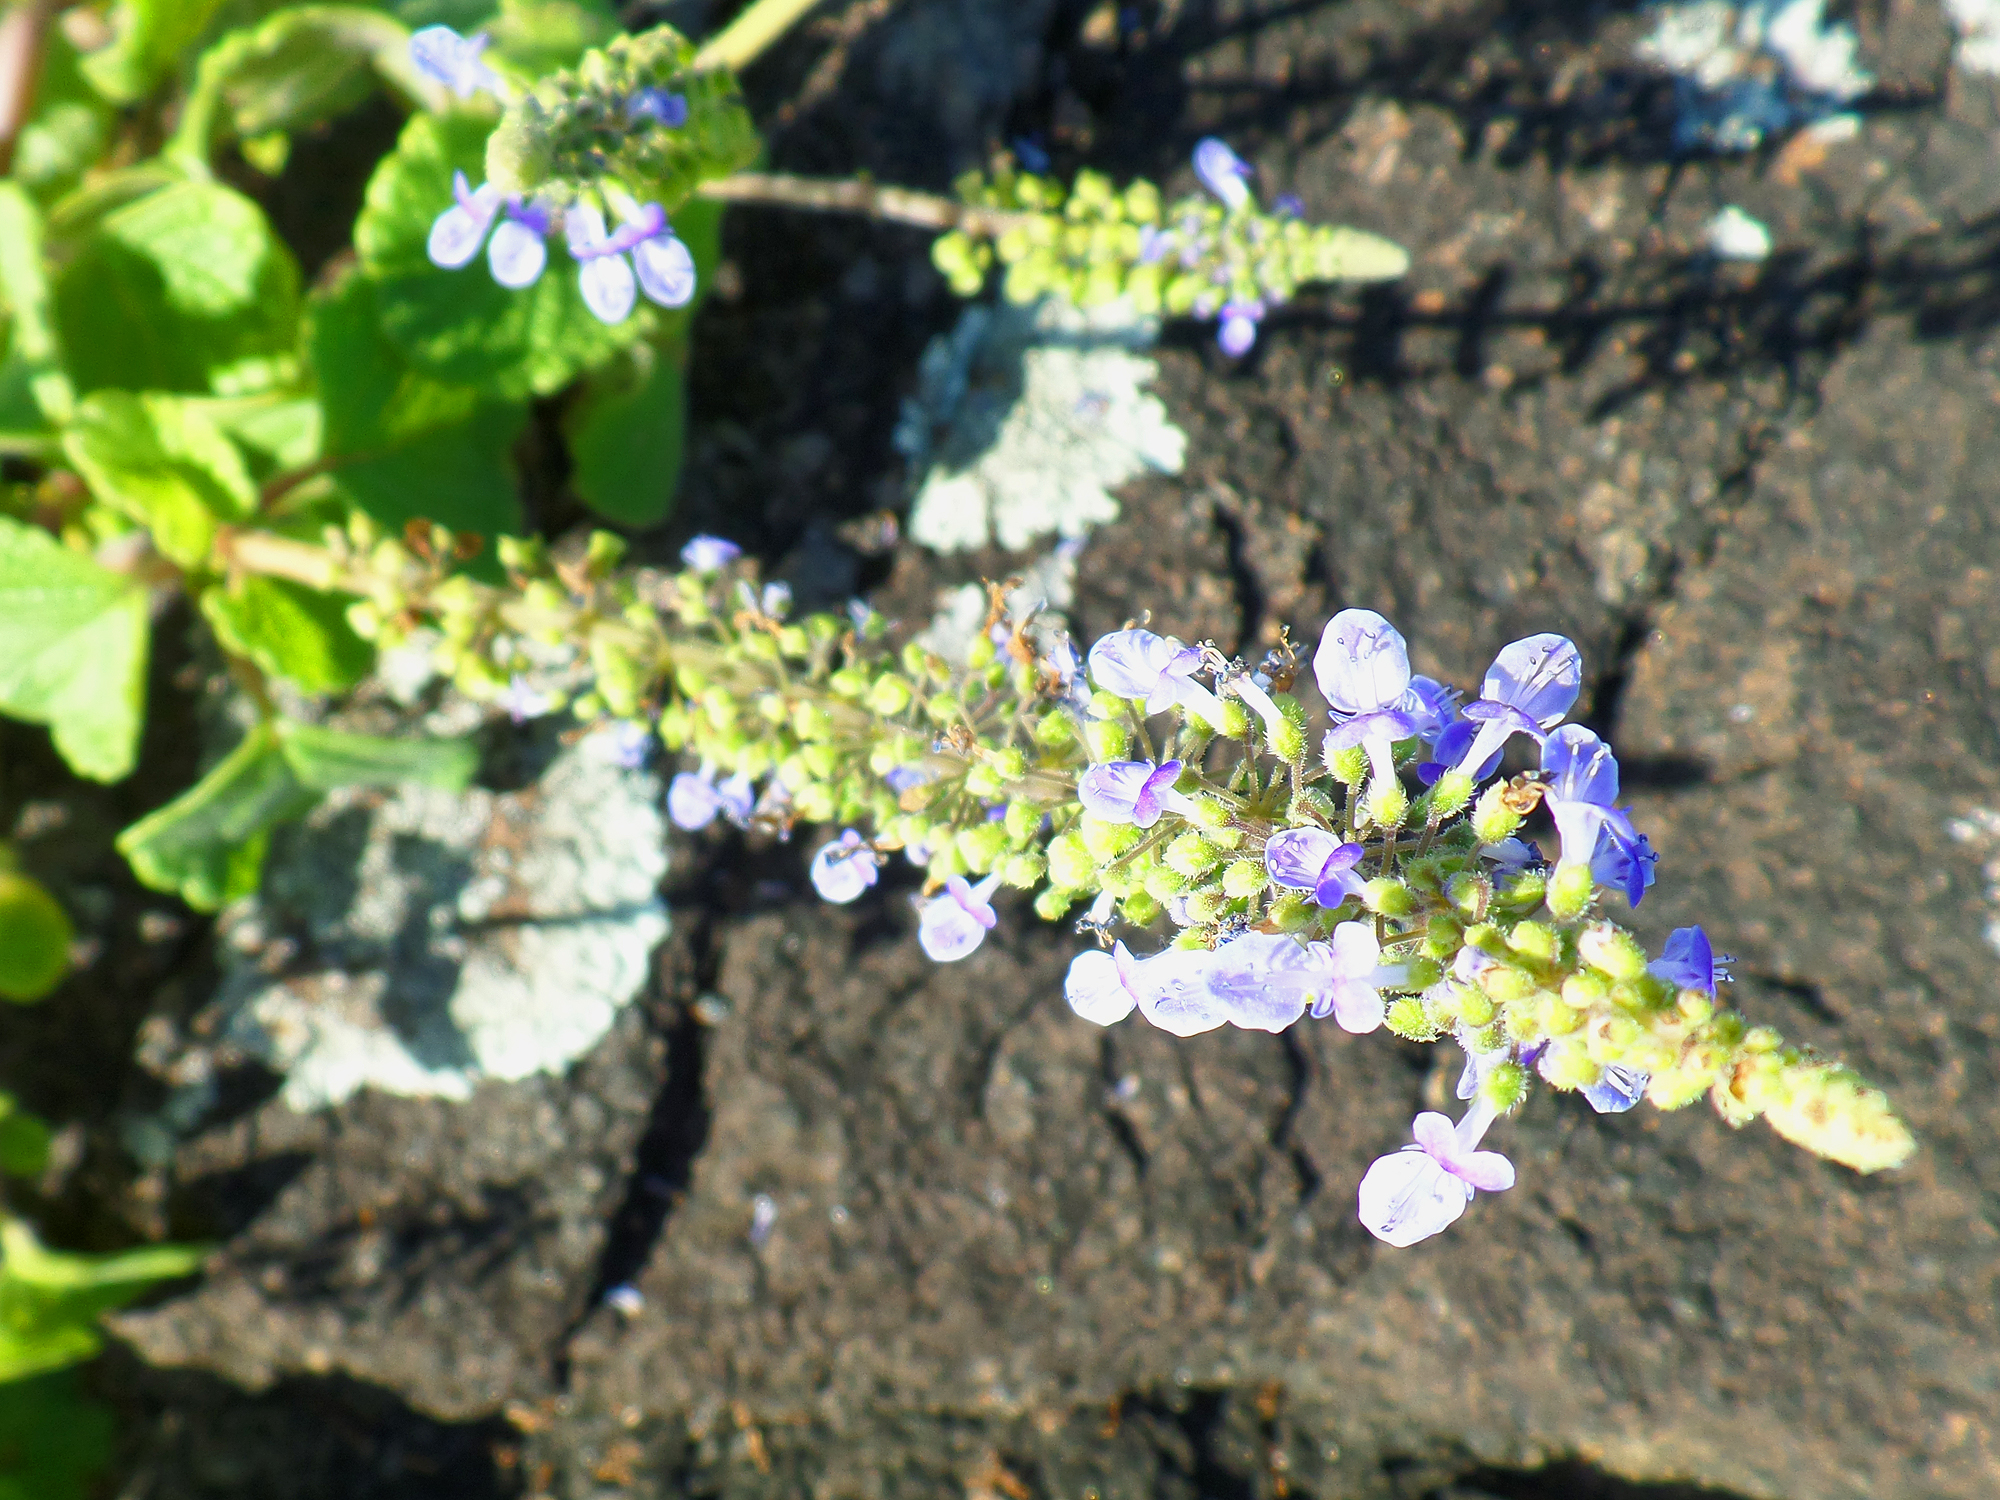
tree, nature, branch, blossom, plant, berry, leaf, flower, purple, food, spring, green, herb, produce, botany, garden, flora, wildflower, flowers, rocks, oharahead, kioloanswaustralia, shrub, macro photography, flowering plant, land plant